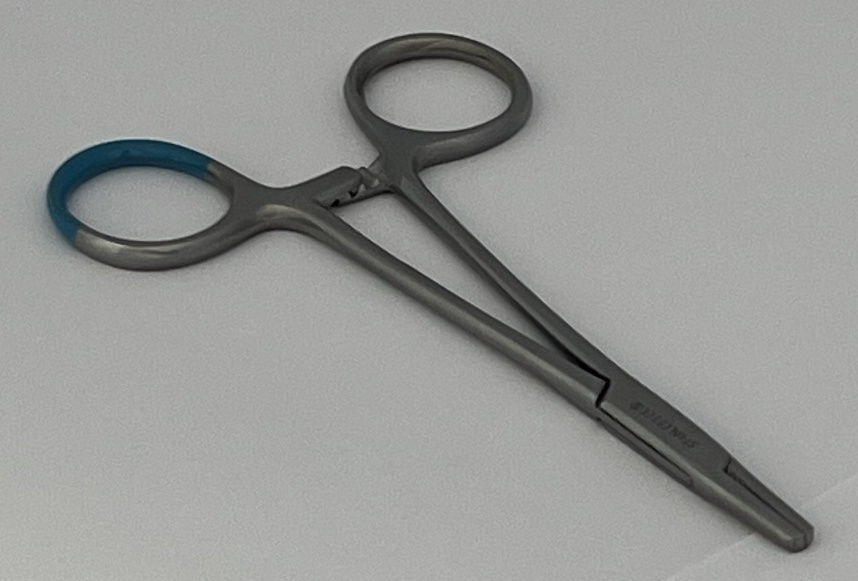
Hinged instrument state: closed